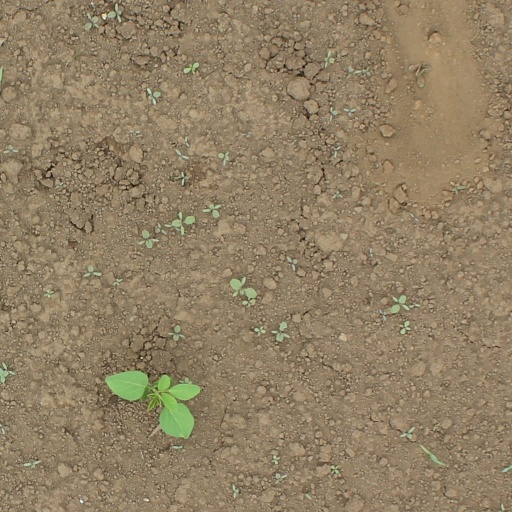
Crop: soybean